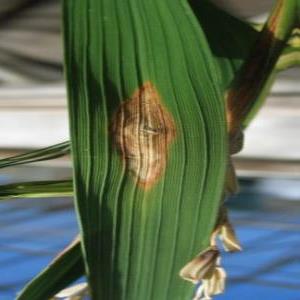
Disease: Blast